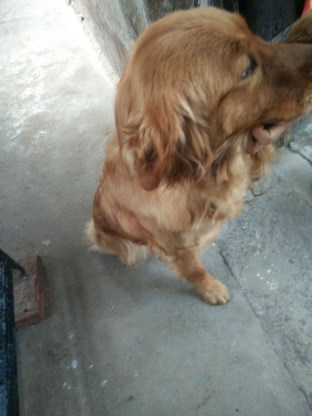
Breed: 5355-n000126-golden_retriever